Laufeld

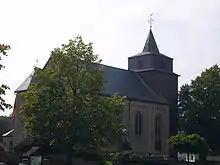
Saint Willibrord’s Church in Laufeld

Laufeld is an "Ortsgemeinde" – a municipality belonging to a "Verbandsgemeinde", a kind of collective municipality – in the Bernkastel-Wittlich district in Rhineland-Palatinate, Germany.